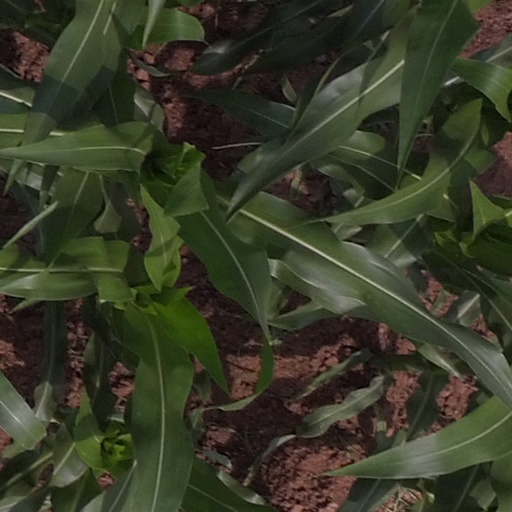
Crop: maize; corn